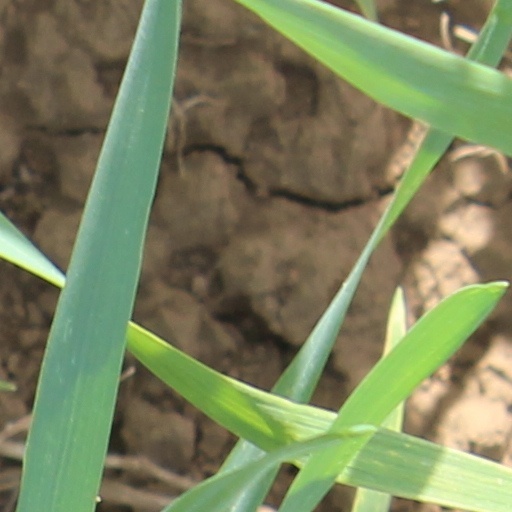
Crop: wheat